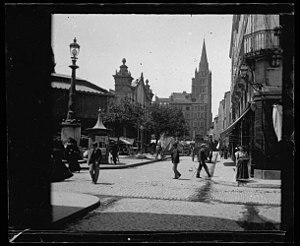
Place des Carmes, côté nord. Vers juillet 1905. Vue perspective du côté nord de la place prises depuis la rue du Canard. A droite façades des maisons à gauche le marché des Carmes
Le quartier des Carmes est un quartier administratif de Toulouse. Il est situé au sud-ouest du secteur 1 - Centre, dans le centre historique de la ville.